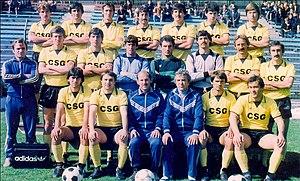
Nicolae Burcea, connu en France sous le nom de Nicolas Burcéa, né le 7 février 1955 à Drăcșani et mort le 9 juillet 2009 à Paris, est un joueur et entraîneur de football roumain.